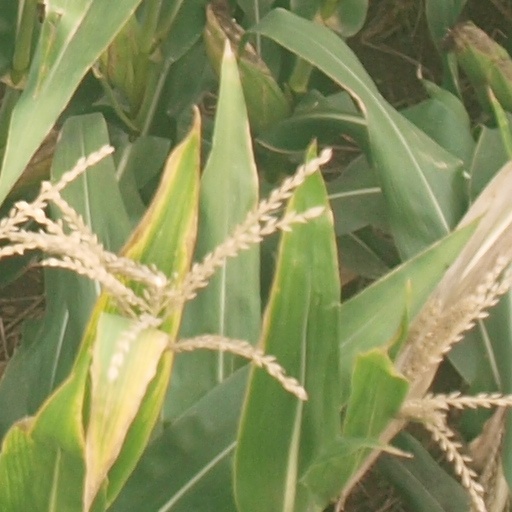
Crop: maize; corn